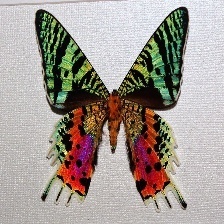
Species: MADAGASCAN SUNSET MOTH